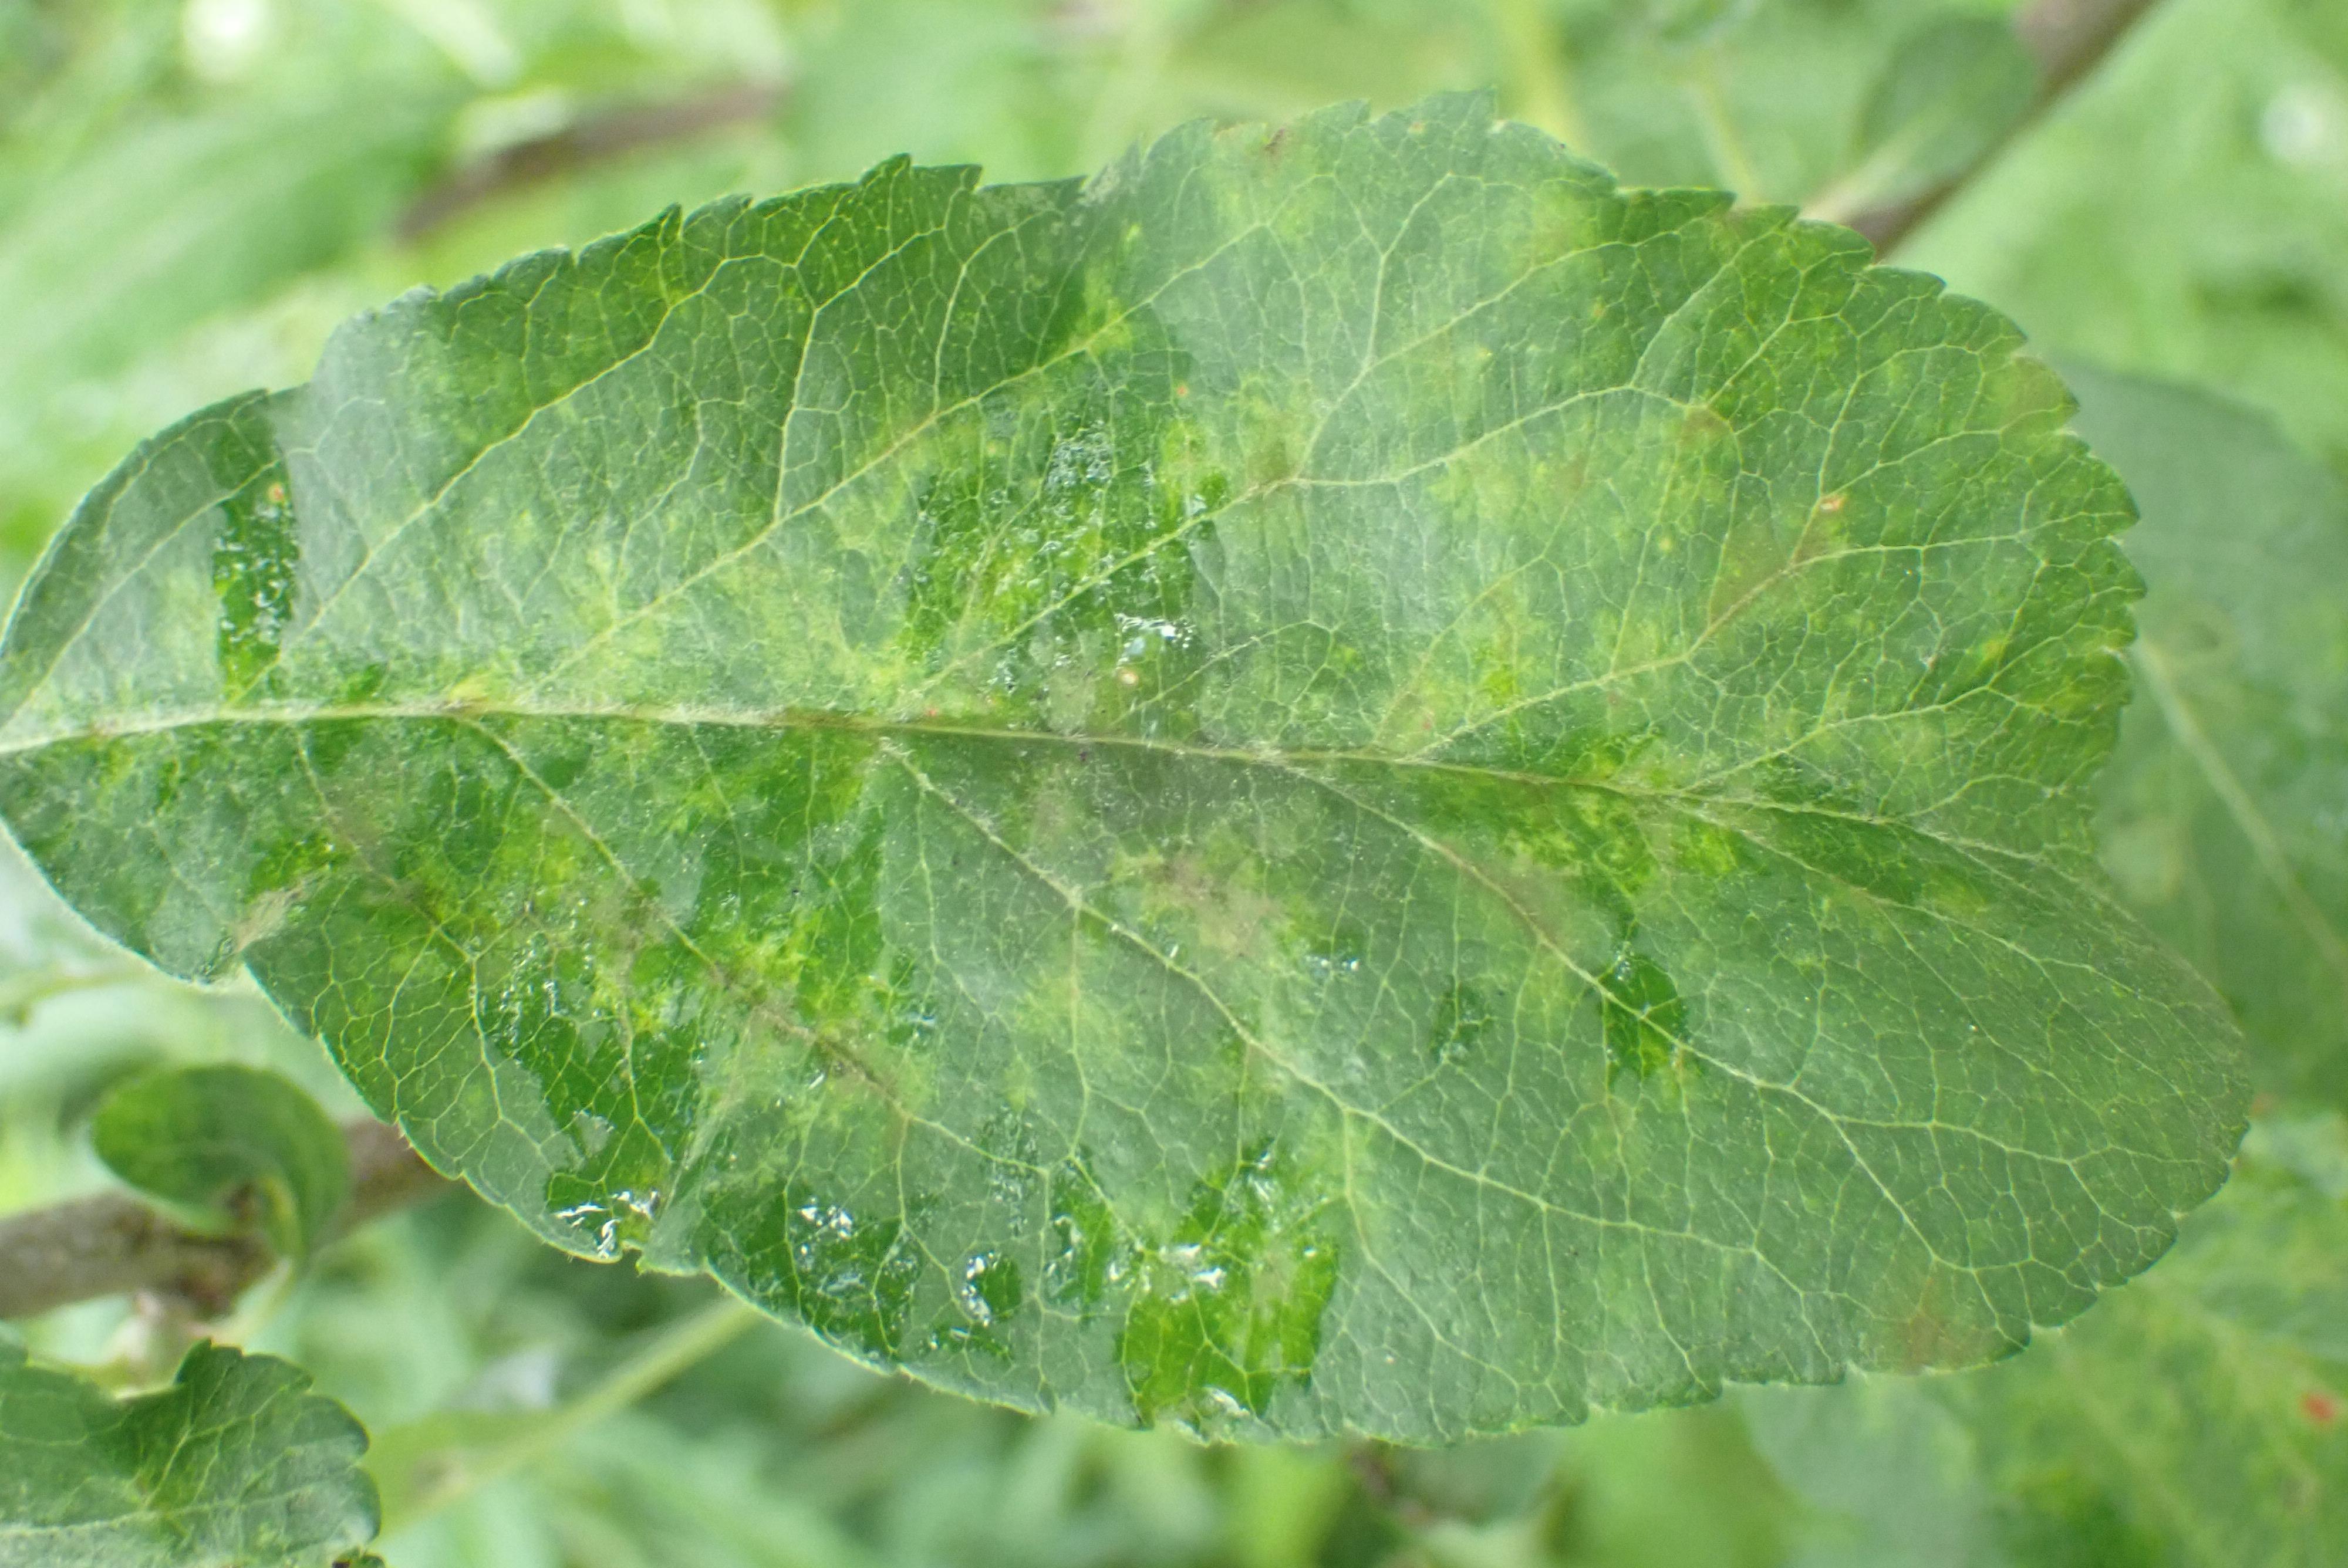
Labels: scab